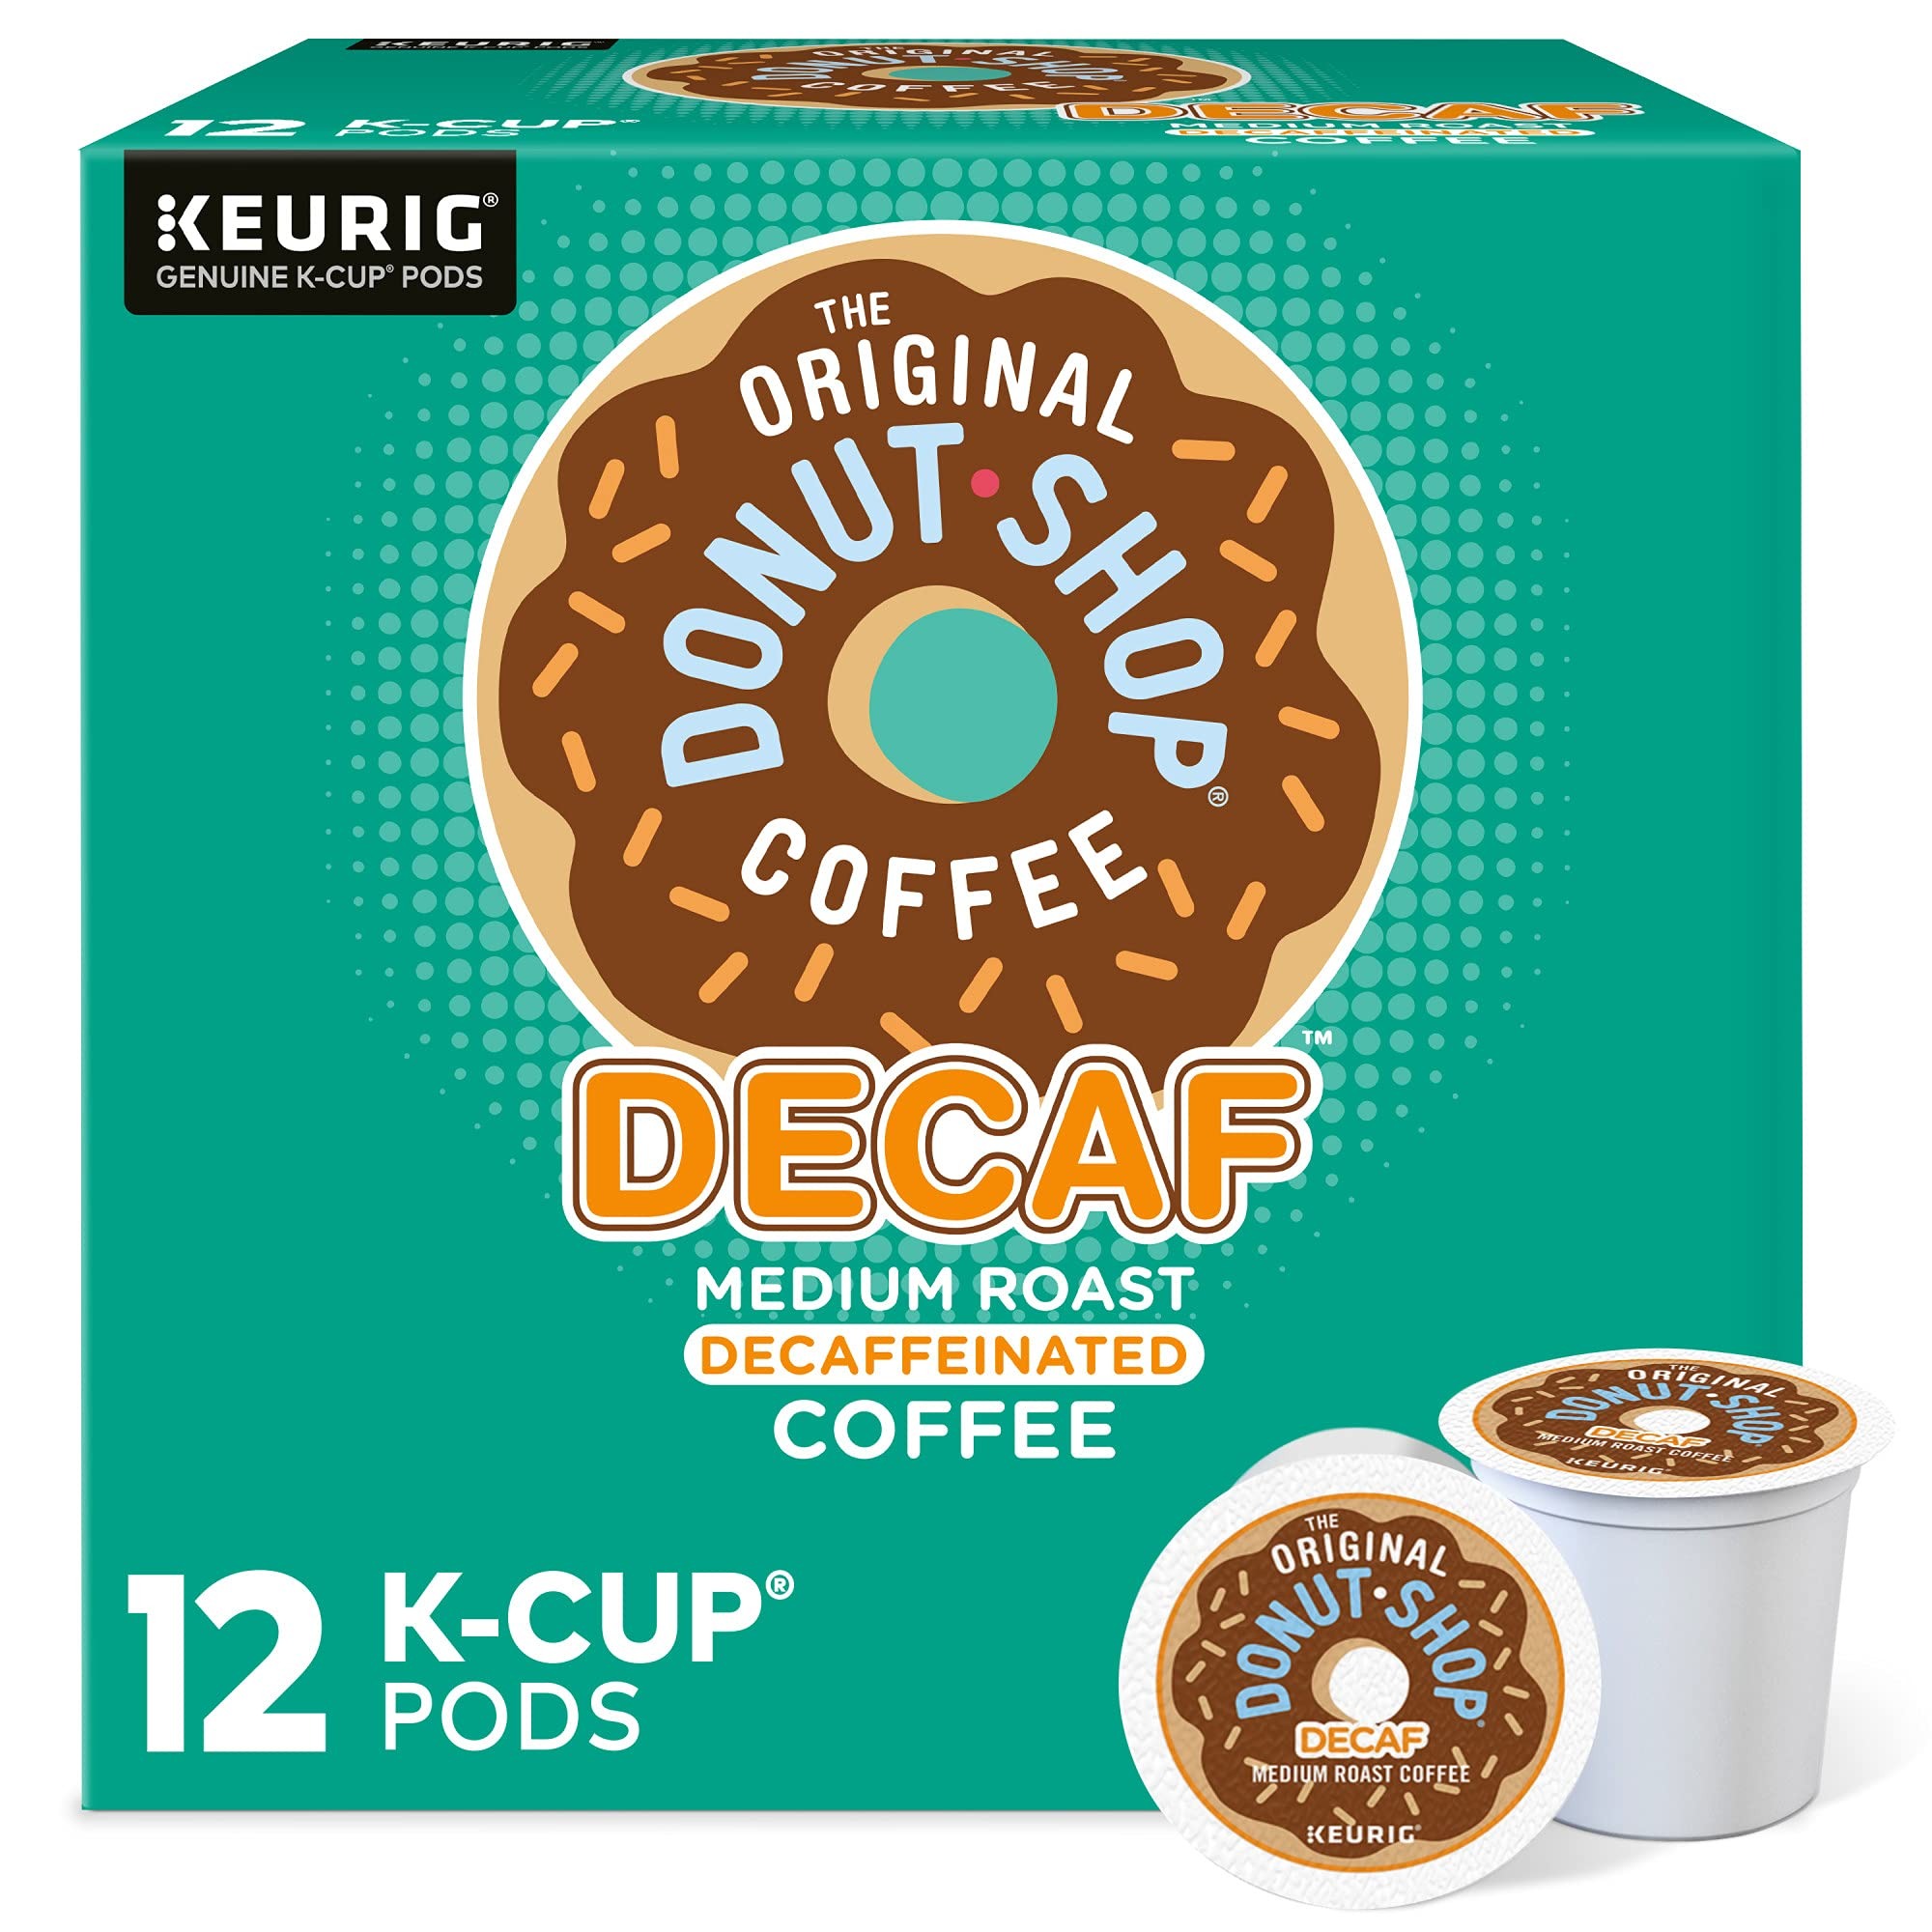
Item Name: The Original Donut Shop Keurig Single-Serve K-Cup Pods, Decaf Keurig Single-Serve K-Cup Pods, Medium Roast Coffee, 12 Count
Bullet Point 1: Not too harsh, not too bitter - just right
Bullet Point 2: Extra bold (contains more coffee than regular K-Cup pods)
Bullet Point 3: Medium roast, decaffeinated coffee
Bullet Point 4: Each K-Cup pod is made with 100% Arabica ground coffee, no artificial ingredients and certified Orthodox Union Kosher (U).
Bullet Point 5: Ensure high-quality coffee every time with pods specially designed to work in Keurig brewers with exact grind and extraction
Value: 4.6
Unit: Ounce

Price: 10